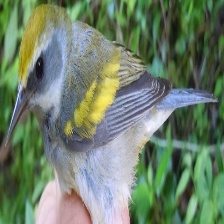
Species: GOLD WING WARBLER
Scientific name: VERMIVORA CHRYSOPTERA